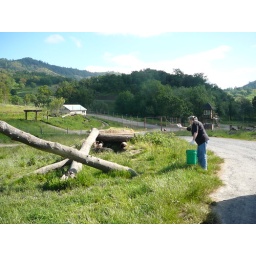
Mom throwing produce in the brown bear drive-thru